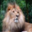
Label: lion